Trowlock Island

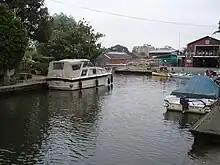
This corner on the left of the island faces the link to the mainland, a chain pulley on a pile-sheeted, concrete wharf and faces the combined Royal Canoe Club and Walbrook Rowing Club.

Trowlock Island is a residential island in the River Thames upstream of Teddington Lock on the non-tidal Kingston reach less than 10 metres from the northern bank, in the London Borough of Richmond upon Thames, England.